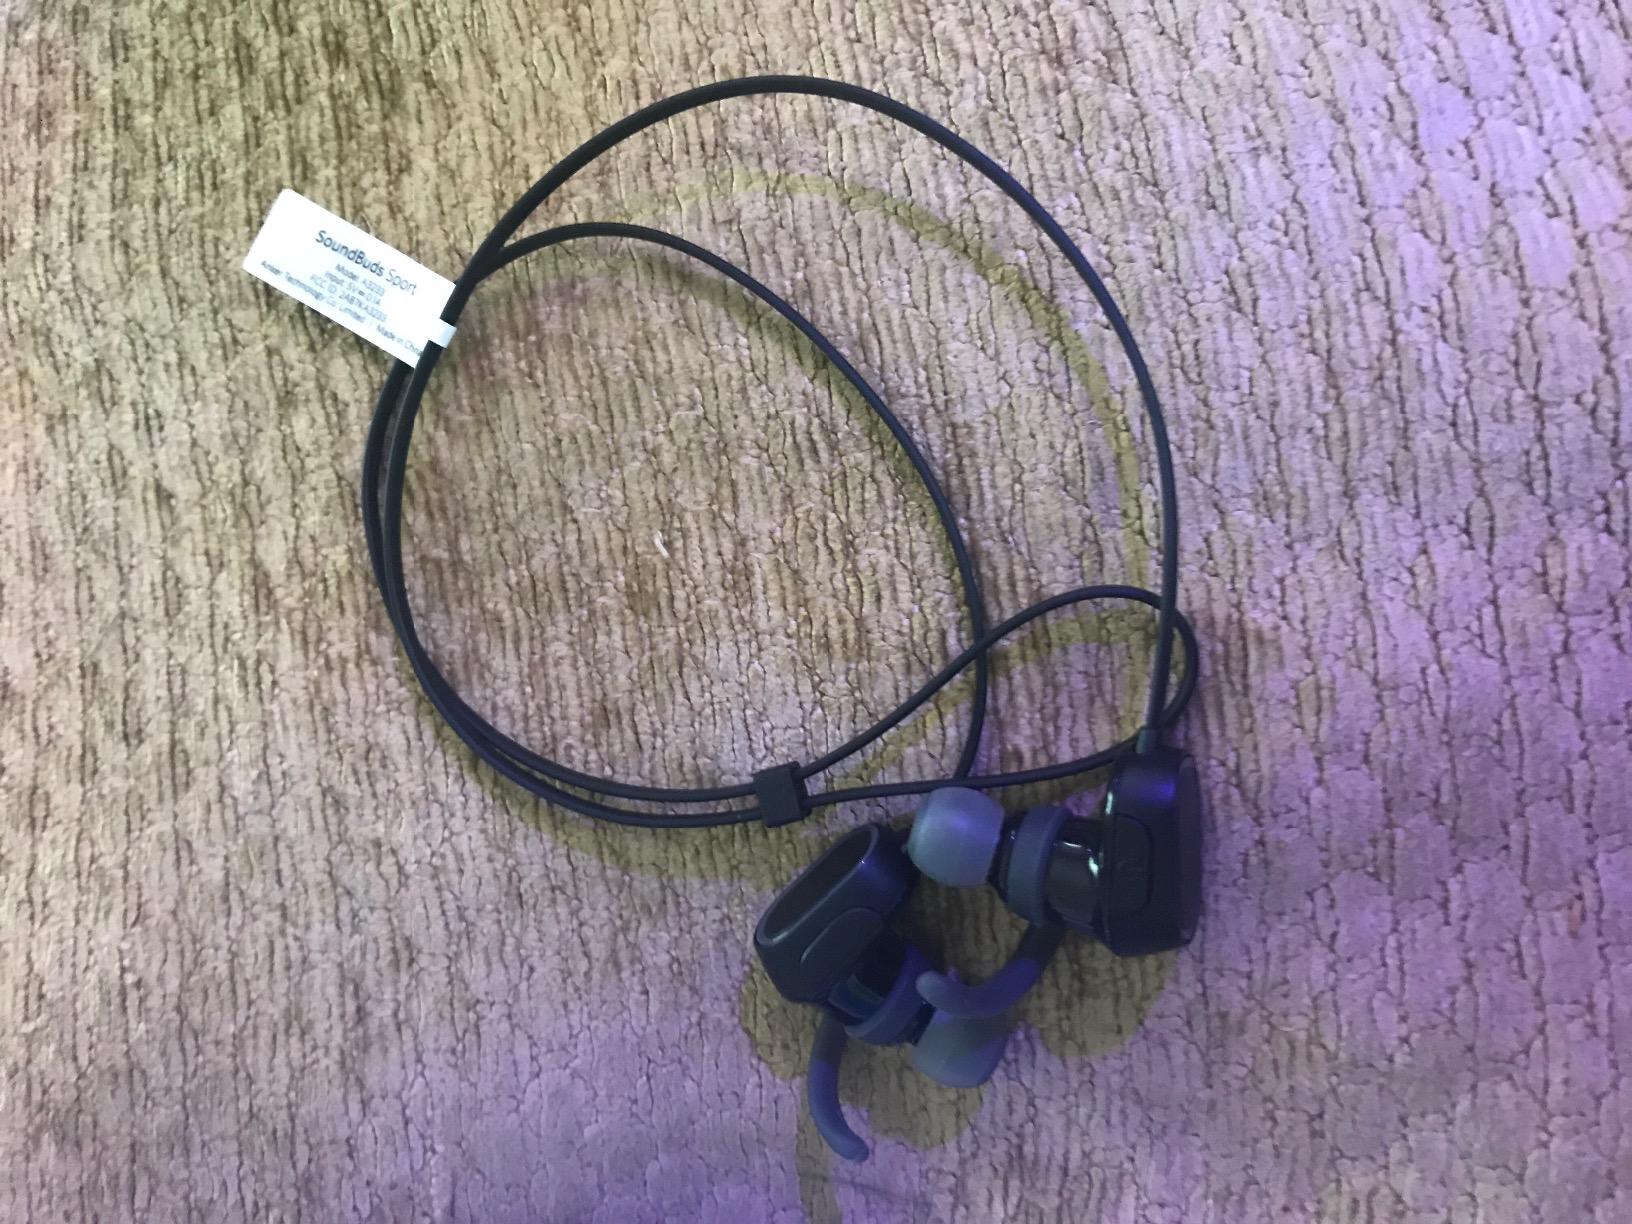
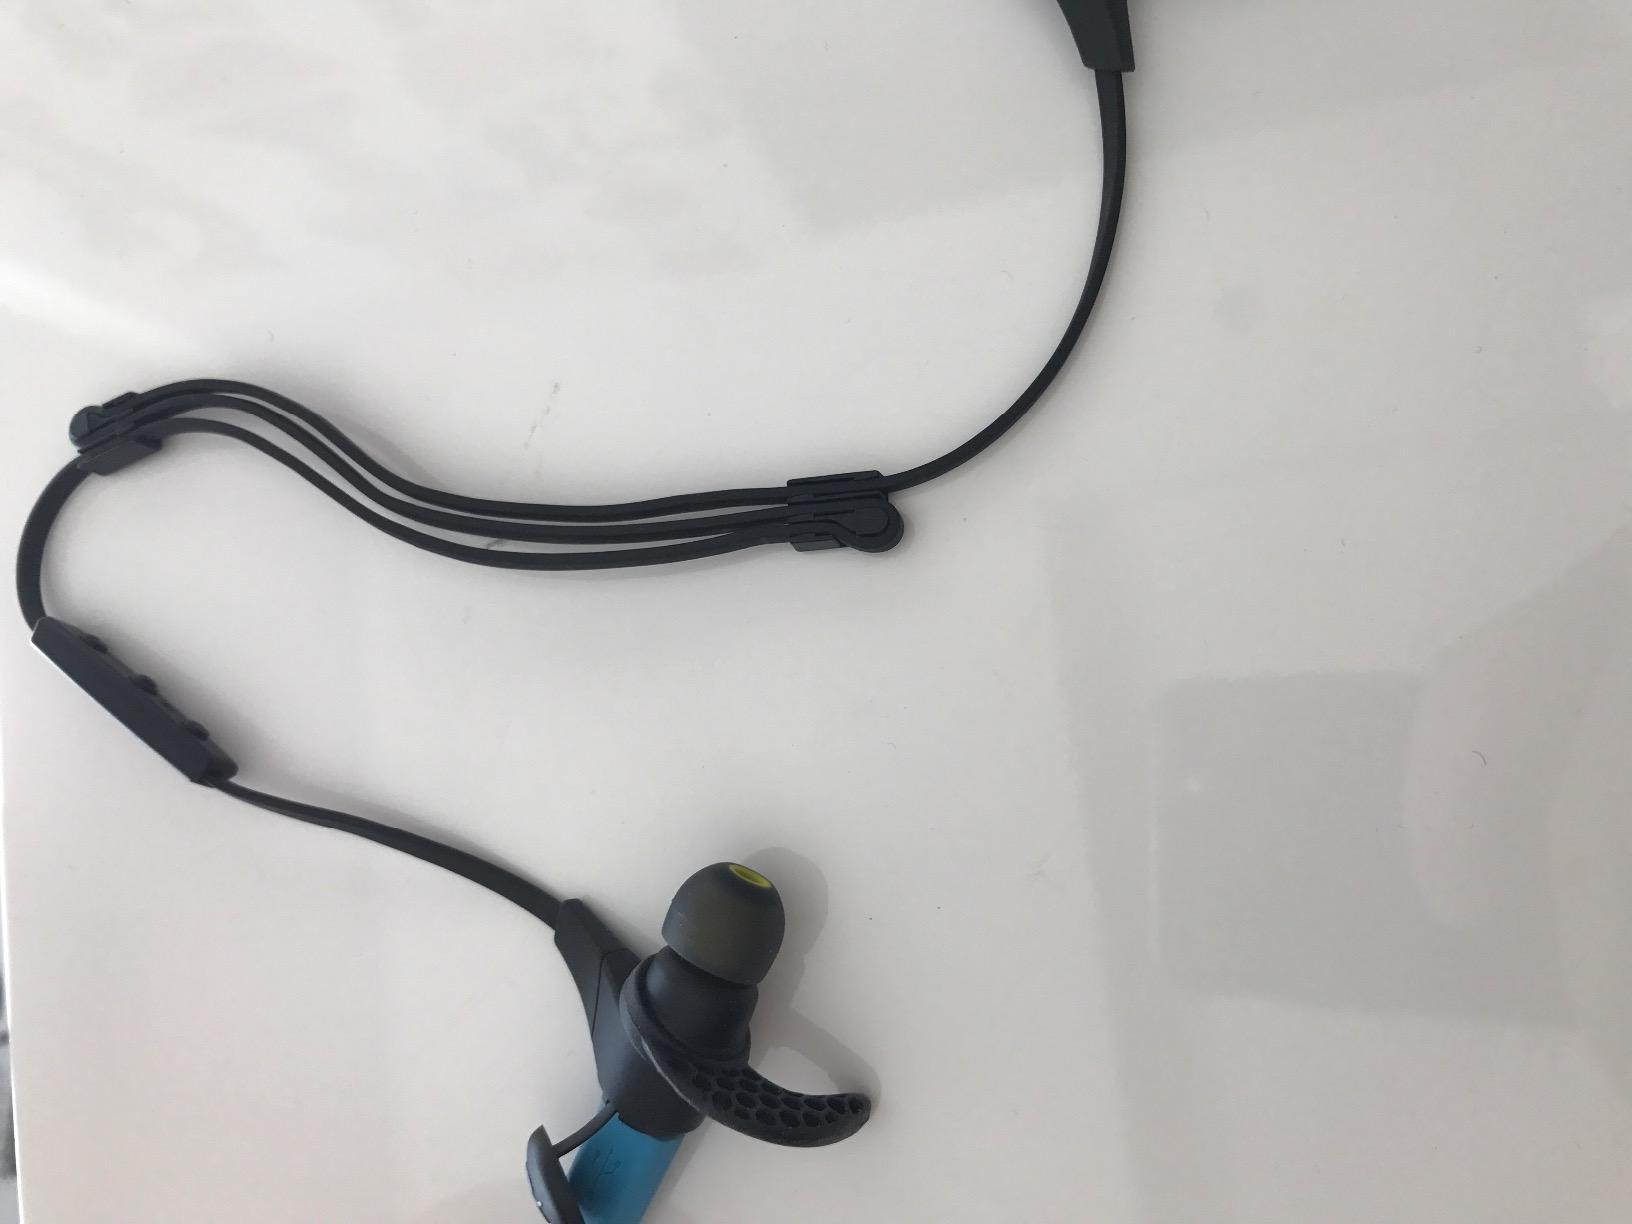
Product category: headphones
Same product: no